Imperial Theatre

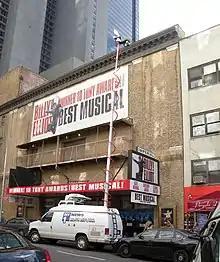
Rear facade of the auditorium

The facade of the auditorium is made of buff-colored brick and faces 46th Street. This facade, being much wider, was used as a carriage entrance and exit, alleviating congestion on 45th Street. The design of the 46th Street facade contains diaper-patterned brick, similar to the facades of the Ambassador, the Ritz, and the now-demolished Morosco. A stage door is placed on the eastern section of the facade, next to the Richard Rodgers Theatre. According to theatrical historian William Morrison, both of the Imperial's facades "cannot be said to be particularly distinguished".